Bird visual acuity rendering: 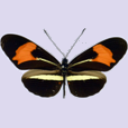
Butterfly visual acuity rendering: 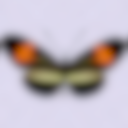
Species: erato
Subspecies: phyllis
Sex: male
View: dorsal
Hybrid status: subspecies synonym
Locality: Theophilo Ottoni BRA ME
Coordinates: -17.85, -41.5